Dave Brown (cartoonist)

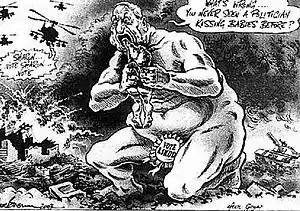
Dave Brown's cartoon of former Israeli Prime Minister Ariel Sharon as a "Monster eating Palestinian babies" in a paraphrase on "Saturn Devouring One of his Children", a grotesque painting done by Francisco de Goya in 1819.

Brown became well known for his cartoon of former Israeli Prime Minister Ariel Sharon as a "Monster eating Palestinian babies" in a paraphrase on "Saturn Devouring One of his Children", a grotesque painting done by Francisco de Goya in 1819. For this cartoon, Brown won the 2003 Political Cartoon of the Year award, presented by the former cabinet minister Clare Short on 25 November 2003 at the headquarters of "The Economist" in London.